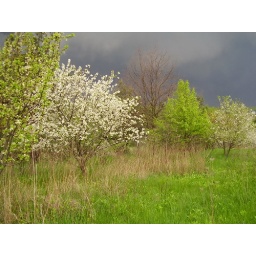
heavy clouds above tree blossoms